Potassium iodide

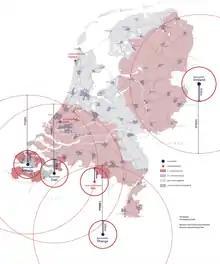
Distribution areas for iodine pills in the Netherlands (2017).

In the Netherlands, the central storage of iodine-pills is located in Zoetermeer, near The Hague. In 2017, the Dutch government distributed pills to hundreds of thousands of residents who lived within a certain distance of nuclear power plants and met some other criteria.